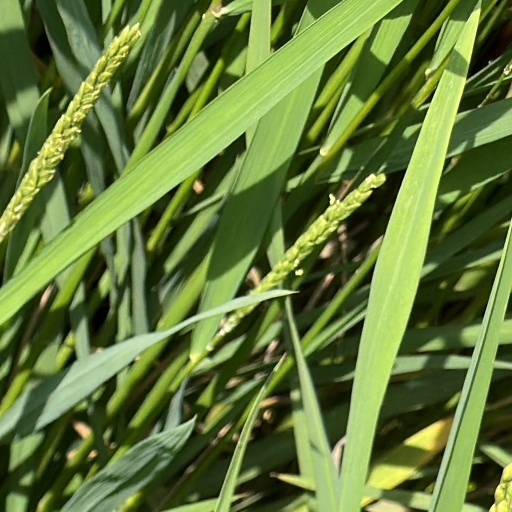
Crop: rice